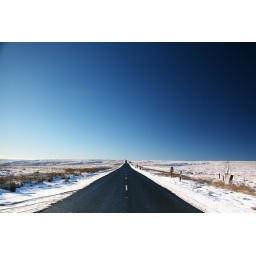
The road over the moors to suicide bridge (over the M62)